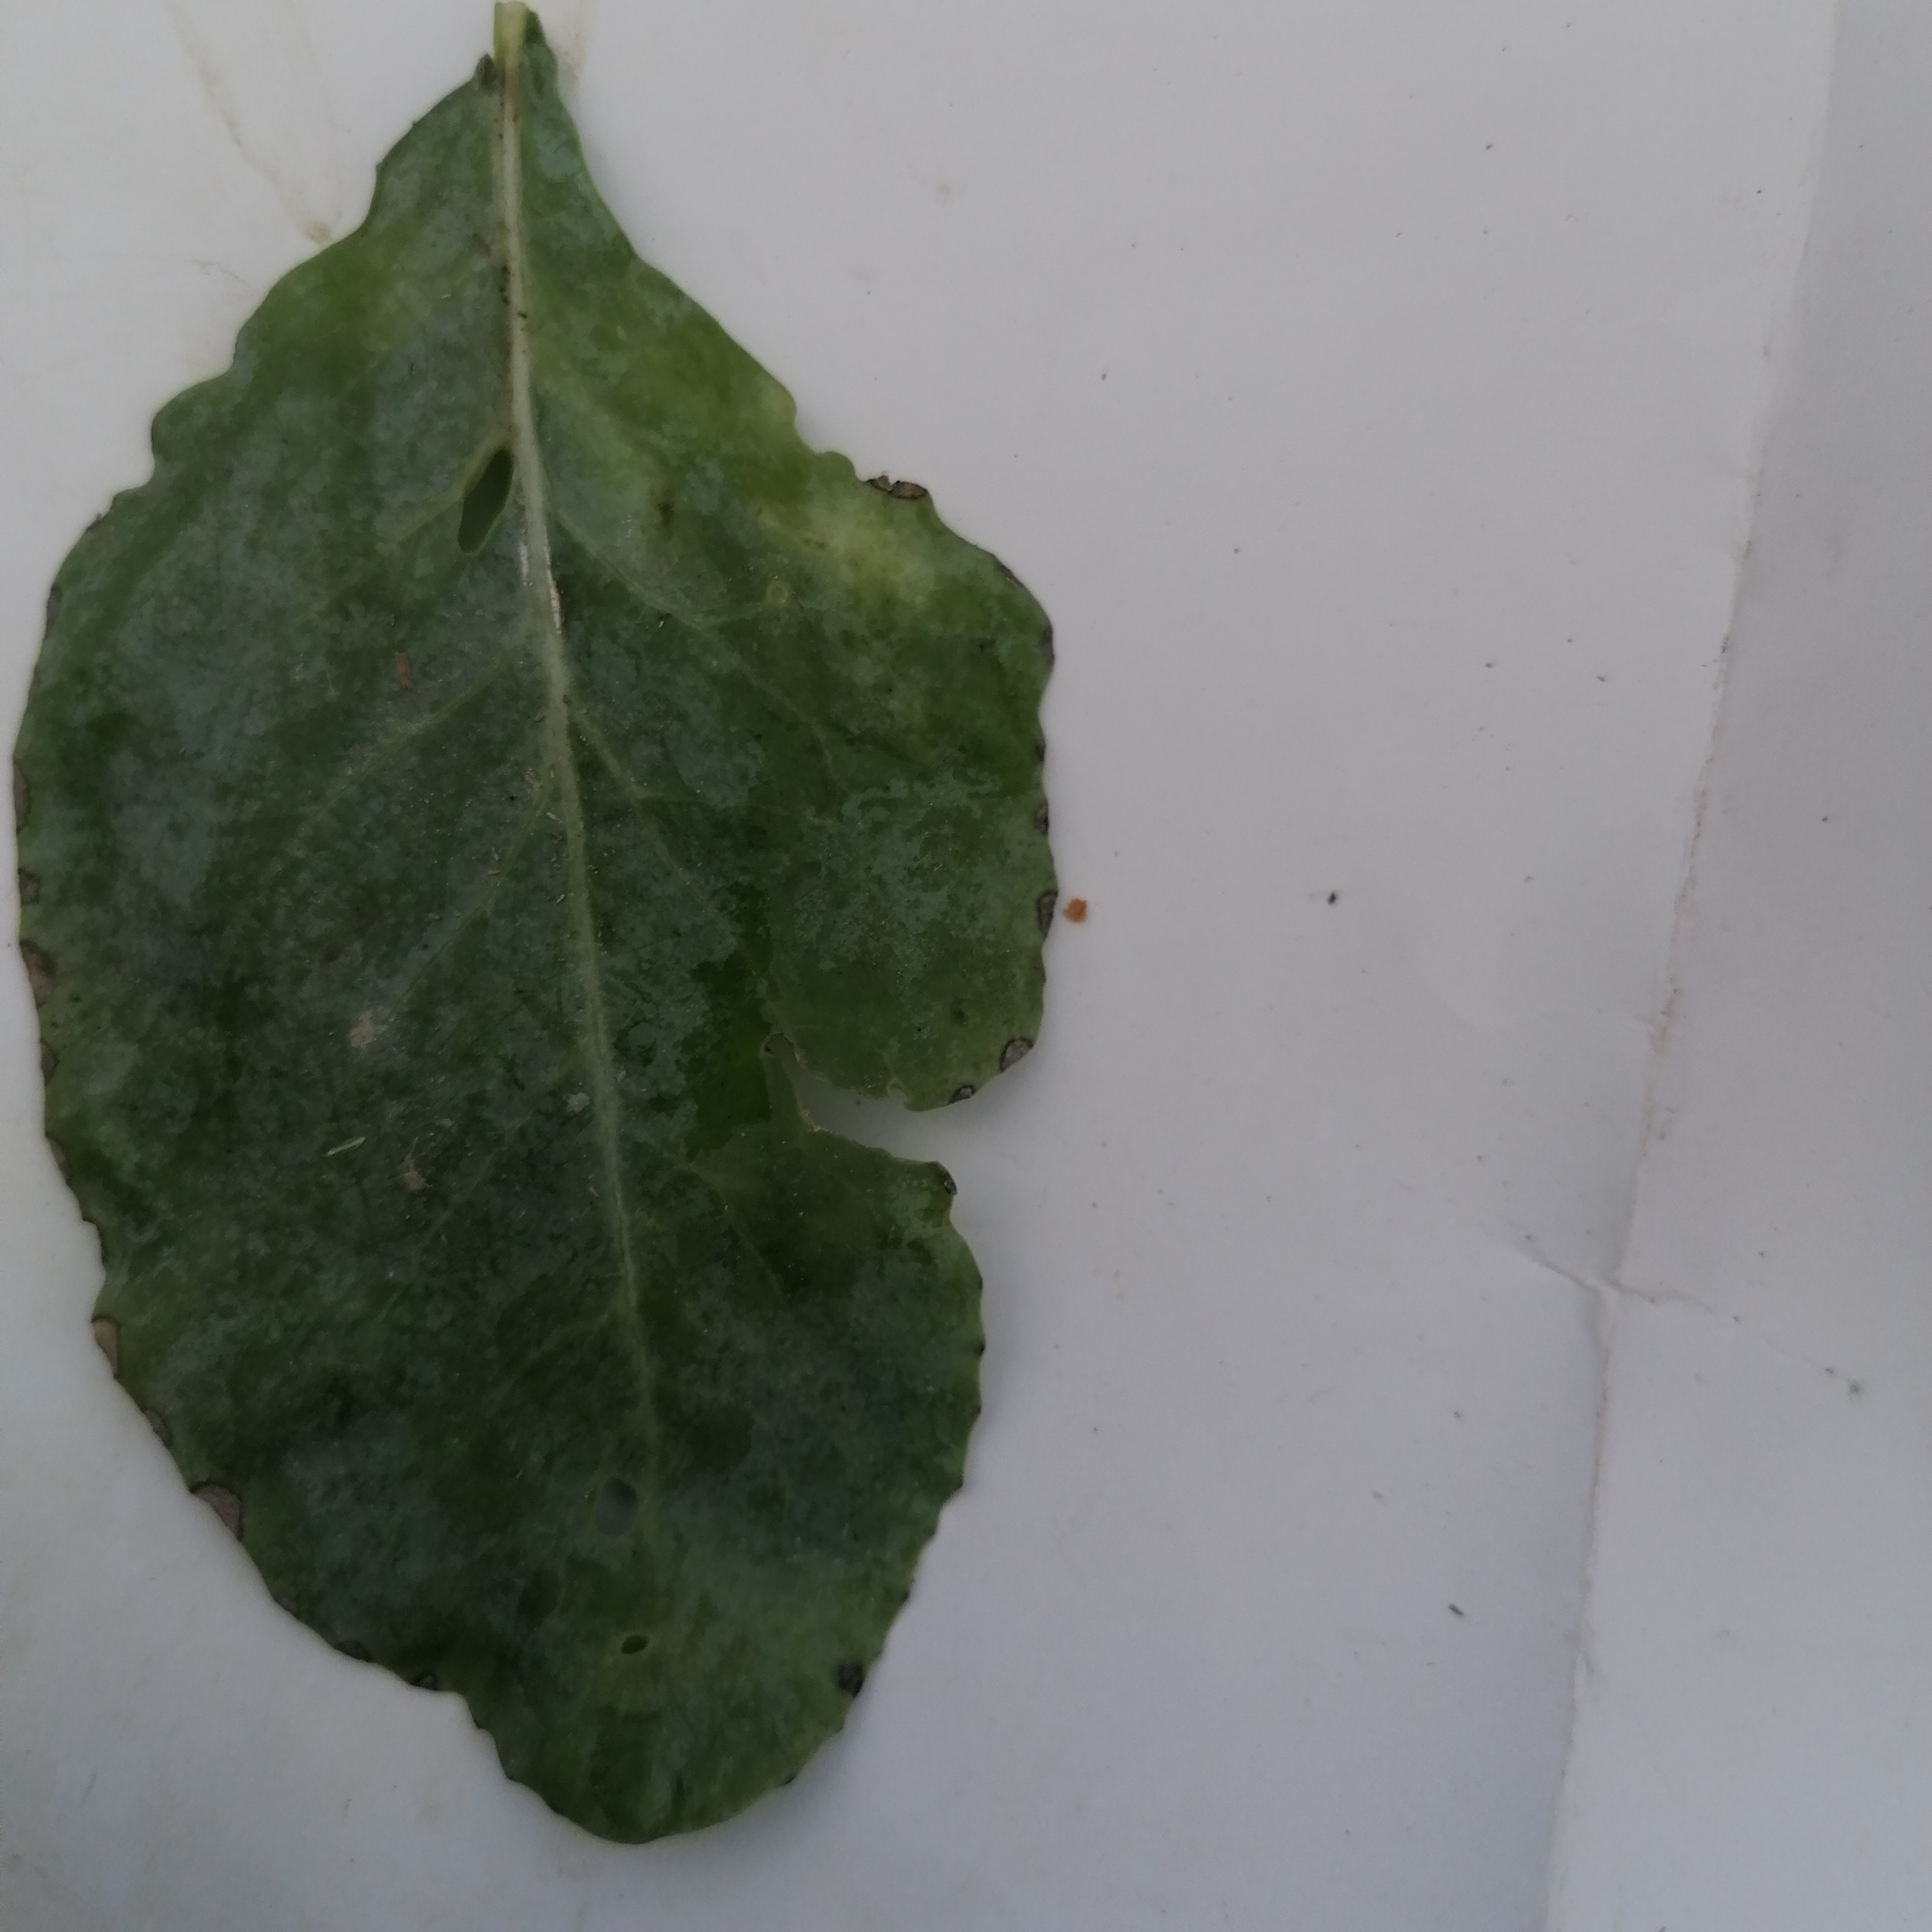
Label: Insect Hole